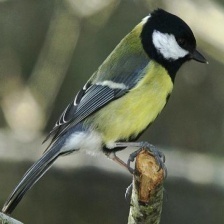
Species: PARUS MAJOR
Scientific name: PARUS MAJOR
ImageNet parent category: chickadee